Obermutten

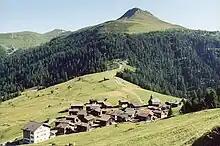
Obermutten

Obermutten is located in the Alvaschein sub-district of the Albula district. It is a three level settlement located to the south of the Shin Gorge (Schinschlucht). It affiliates to the village of Unter-Mutten (occupied all-year and at an elevation of 1,394 m, 4,573 ft), the middle village of Stafel (1,761 m, 5,778 ft) and the village Mutten.